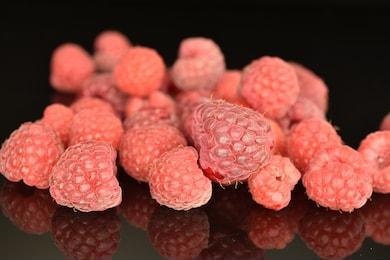
Label: raspberry